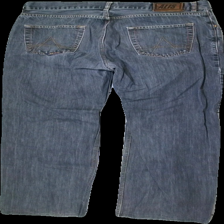
View: back
Type: Jeans
Category: Ladies
Brand: Not in the list
Brand text on label: Alis
Colors: Grey
Material: 100% Cotton
Cut: Regular
Trend: Denim
Price range: 100-150
Recommended usage: Reuse
Description: Grey jeans